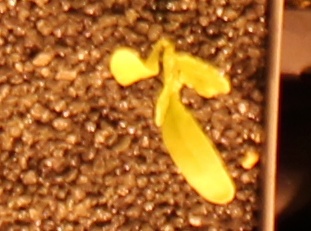
Label: Sugar beet